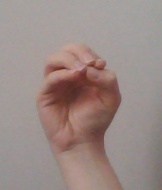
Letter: ha